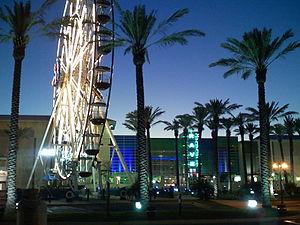
Grande roue de Ferris wheel, Orange Beach AL
Orange Beach est une ville du comté de Baldwin, dans l'État américain de l'Alabama.